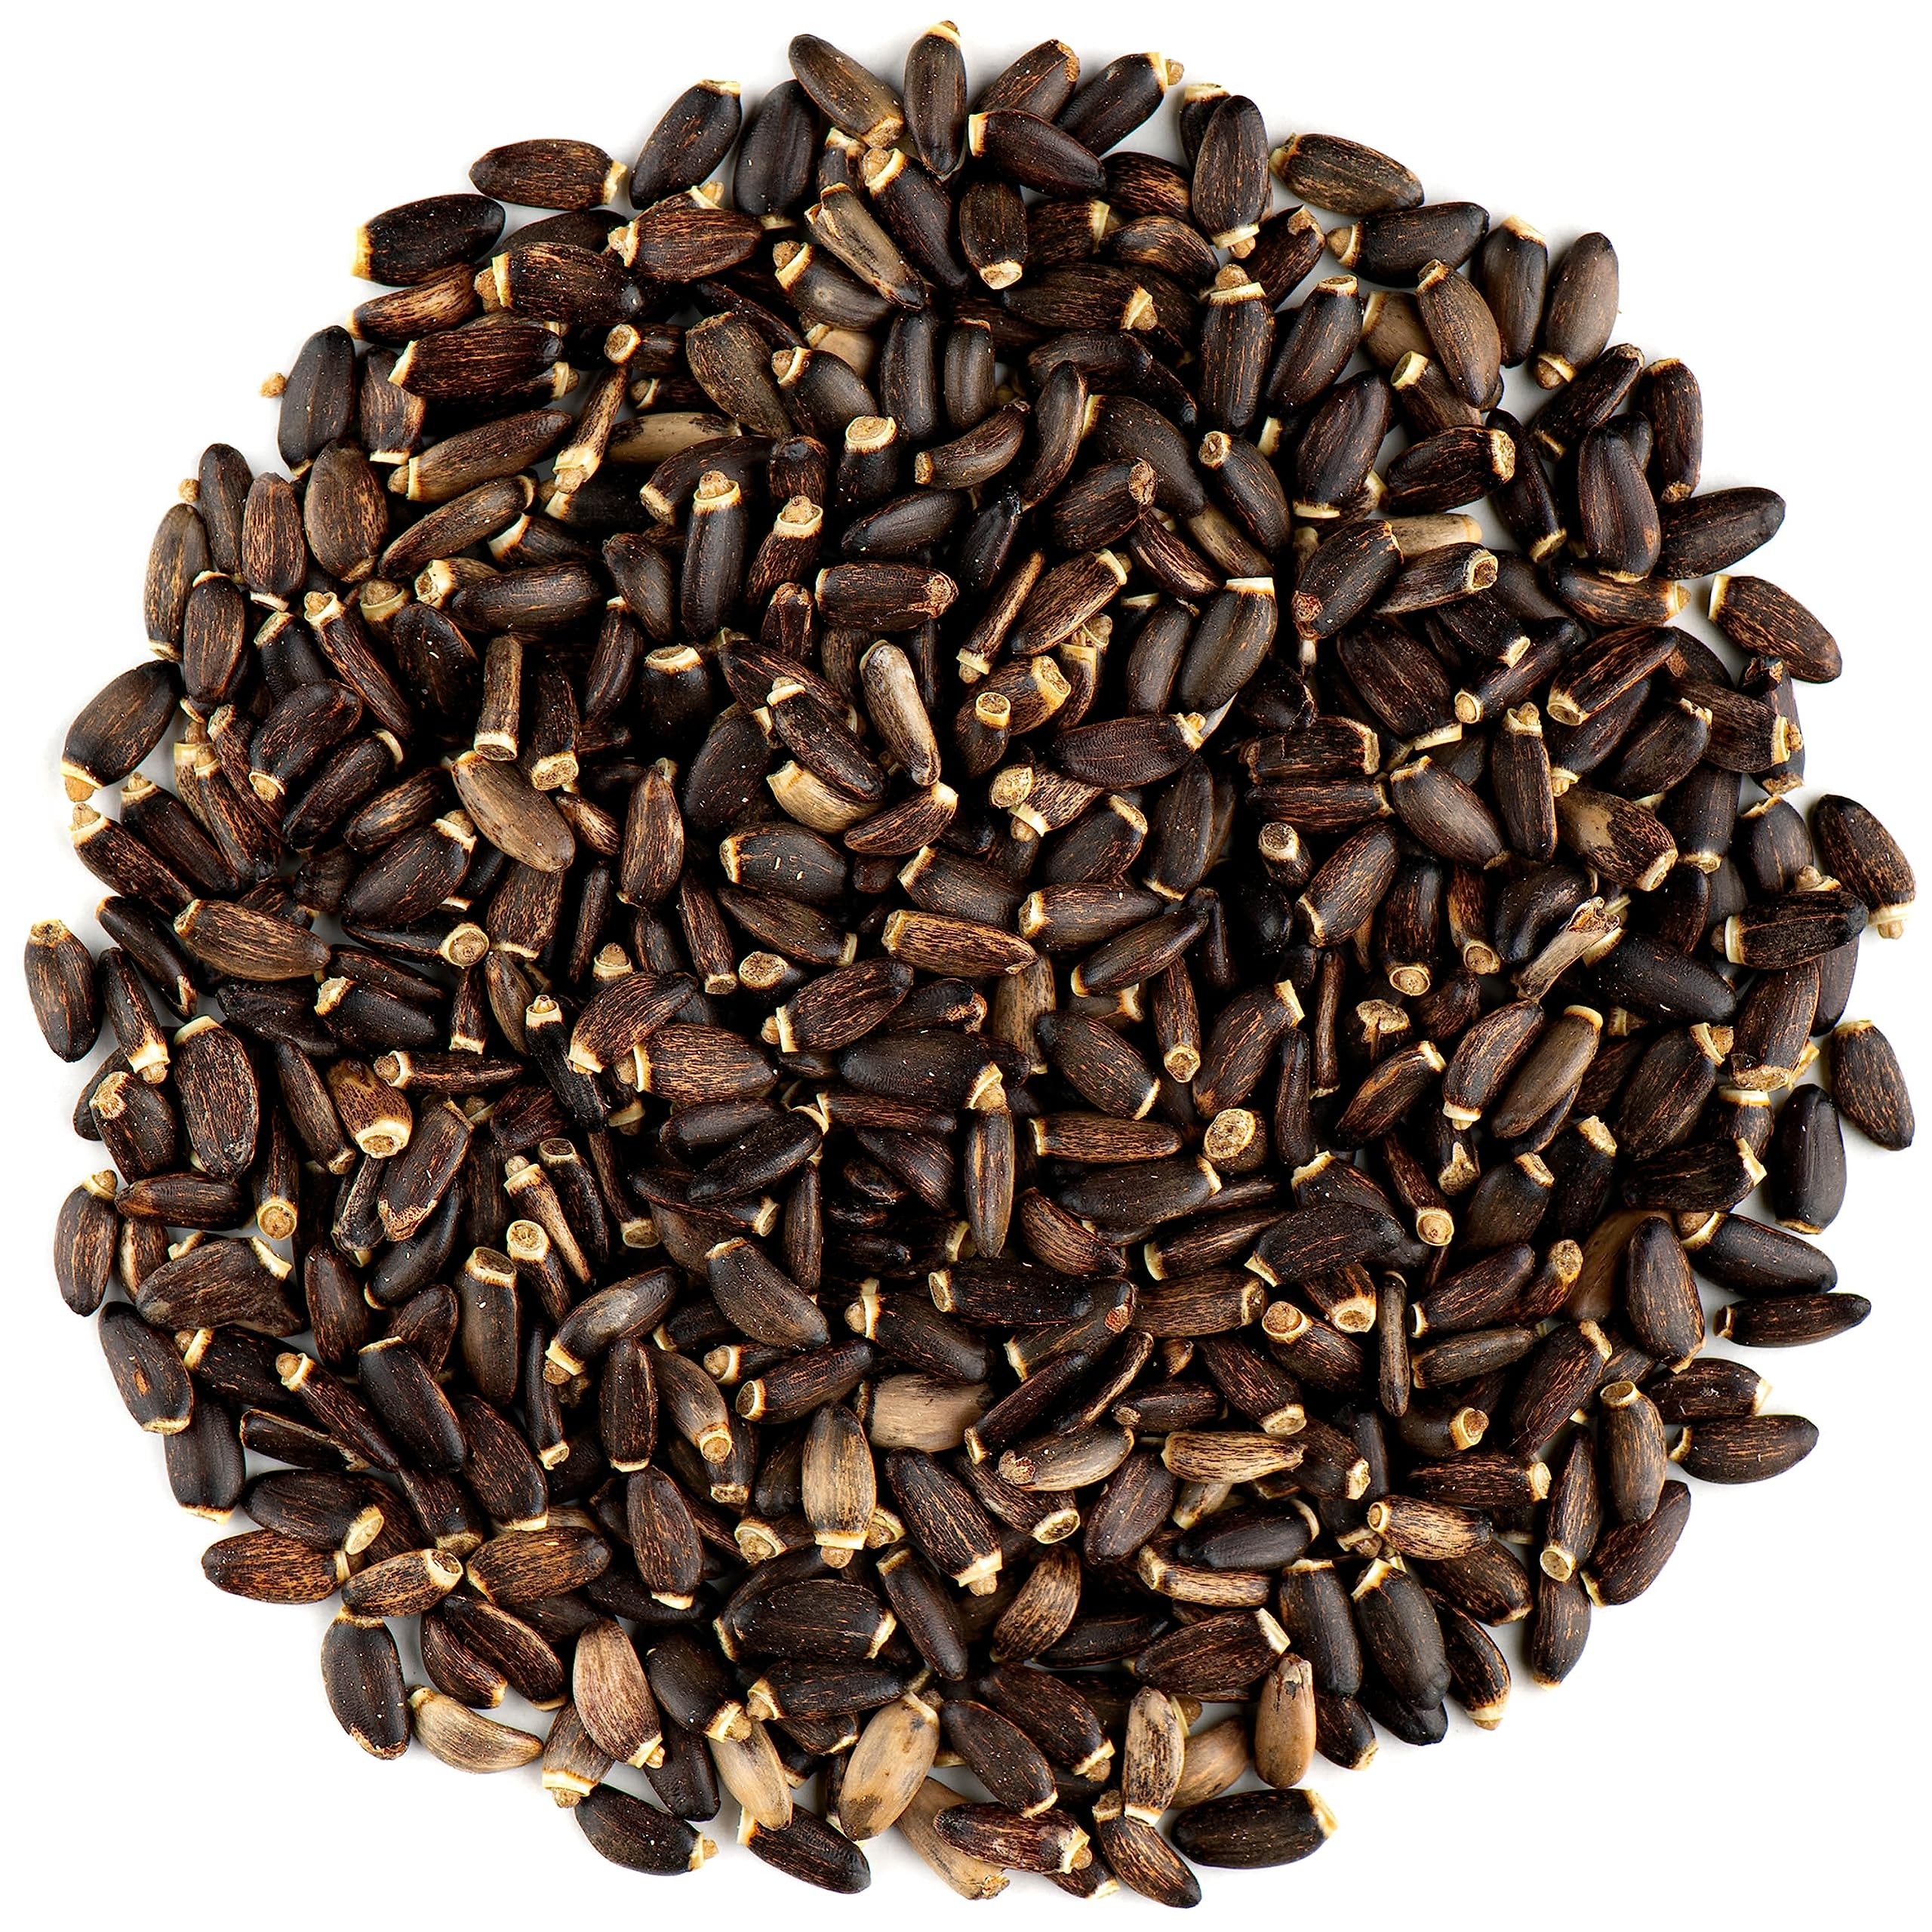
Item Name: Milk Thistle Seed Organic Tea - Mariadistel Seeds - Silybum Marianum - Shou Mei Fi Milk Thistle Tea Milkthisel Organic Milk Thistle Liver Detox
Bullet Point 1: Milk thistle tea boasts a mild flavor that is slightly sweet. It is often compared to dandelion tea with mild earthy undertones and stronger floral notes.
Bullet Point 2: Milk thistle seeds are easy to eat and have an excellent flavour. They can be mixed into salads, nut milks, shakes, and more. They can also be used as a substitute or mixed in with flax, sesame, hemp or others for added flavor and nutrition.
Bullet Point 3: 100% Natural and 100% Organic
Bullet Point 4: We strongly believe that the higher quality a product, the more benefits it brings - because it's loaded with the right substances. That's why we search around the world for the finest produce.
Bullet Point 5: We strongly believe that the higher quality a product, the more benefits it brings - because it's loaded with the right substances. That's why we search around the world for the finest produce.
Product Description: Milk thistle tea boasts a mild flavor that is slightly sweet. It is often compared to dandelion tea with mild earthy undertones and stronger floral notes. Milk thistle seeds are easy to eat and have an excellent flavour. They can be mixed into salads, nut milks, shakes, and more. They can also be used as a substitute or mixed in with flax, sesame, hemp or others for added flavor and nutrition. 100% Natural and 100% Organic We strongly believe that the higher quality a product, the more benefits it brings - because it's loaded with the right substances. That's why we search around the world for the finest produce. We strongly believe that the higher quality a product, the more benefits it brings - because it's loaded with the right substances. That's why we search around the world for the finest produce.
Value: 7.05
Unit: Ounce

Price: 14.96